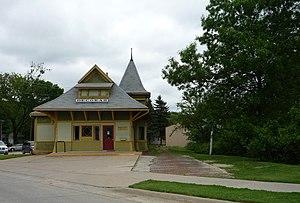
La ville de Decorah est le siège du comté de Winneshiek, dans l’État de l’Iowa, aux États-Unis. Sa population s’élevait à 8 127 habitants lors du recensement de 2010, estimée à 7 594 habitants en 2018.